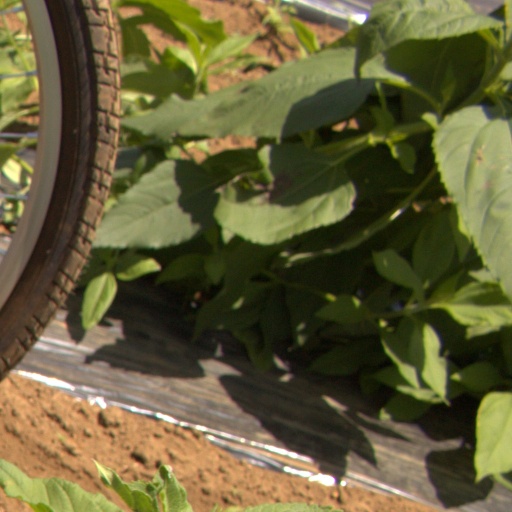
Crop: Jerusalem artichoke